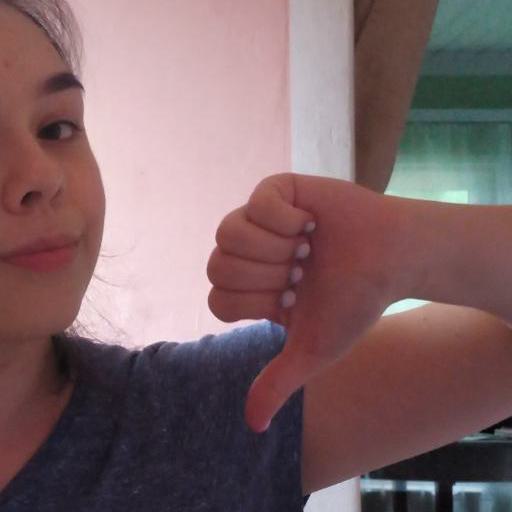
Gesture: dislike